Wien Nordwestbahnhof

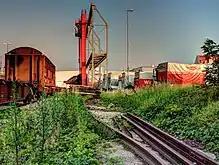
Small container crane at the level of Wallensteinstraße, dismantled in 2015

After the "Anschluss" of Austria, Hermann Göring held propaganda speeches on 26 March 1938 and Adolf Hitler, Joseph Goebbels and other leading Nazi politicians on 9 April 1938, the day before the "referendum" on the integration of Austria into the German Reich, in the station hall. The anti-Semitic exhibition "The Eternal Jew" shown in the station was intended to legitimize the persecutions of Jews that had begun.